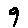
Label: 9